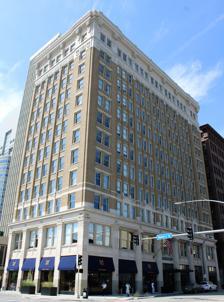
Building: Hippee Building
Country: United States of America
Year built: 1913
United States historic place Hippee Building U.S. National Register of Historic Places Show map of Iowa Show map of the United States Location 206 6th Ave. Des Moines, Iowa Coordinates 41°35′07.1″N 93°37′28.6″W / 41.585306°N 93.624611°W / 41.585306; -93.624611 Area less than one acre Built 1913 Architect Sawyer and Watrous Architectural style Early Commercial NRHP reference No. 100002325 Added to NRHP April 17, 2018 The Hippee Building , also known as the Southern Surety Building , the Savings and Loan Building , and the Midland Building , is a historic building located in downtown Des Moines, Iowa , United States. It was completed in 1913 by George B. Hippee whose father, George M. Hippee, was one of the first merchants in Des Moines. George B. developed the first interurban railway in the city and it connected Des Moines to other communities in central Iowa. The 172-foot (52 m), 12-story structure was designed by the Des Moines architectural firm of Sawyer and Watrous in the Early Commercial style. At the time of it completion, the building was Iowa's tallest skyscraper. It was used as an office building until the Aparium Hotel Group of Chicago acquired it in 2017 and began converting the building into a 138-room hotel. It was listed on the National Register of Historic Places in 2018. References